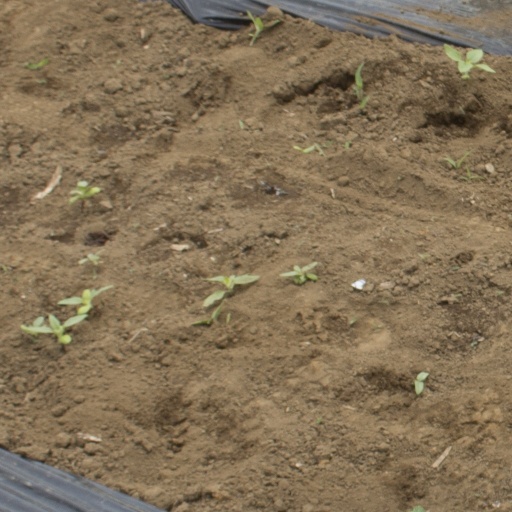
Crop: Jerusalem artichoke